Édouard Guillaume Eugène Reuss

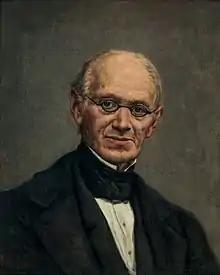
Portrait of Reuss

Edouard Guillaume Eugène Reuss (18 July 1804 – 15 April 1891) was a Protestant theologian from Alsace.